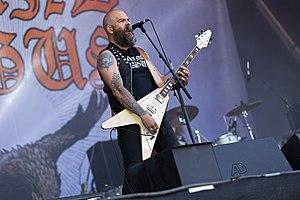
Grand Magus est un groupe de heavy metal suédois, originaire de Stockholm.